Betty Gram Swing

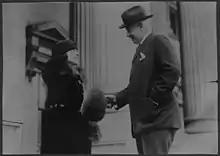
Senator Freylinghuysen of New Jersey congratulates Betty Gram on the ratification of the 19th Amendment by the NJ legislature in Feb of 1920.

After multiple attempts through 1918 and the beginning of 1919, on June 4, 1919, Congress finally passed the Nineteenth Amendment to the United States Constitution granting women the right to vote, pending ratification by the states. Betty Gram and the National Woman's Party quickly shifted their efforts from the White House to the states. Betty became a leader in the ratification campaign, working in New Jersey, Massachusetts, Delaware, West Virginia, Tennessee, and other states. In January 1920, suffragists defeated a New Jersey referendum movement that would have put the question of ratification directly to voters. Delaware became an important battleground state, with an active anti-suffrage movement. According to the Boston Herald, the NWP sent its "most experienced ratification campaigners" there, including Betty Gram. In June 1920, suffragists picketed the Republican National Convention in Chicago, hoping to pressure the Republican legislature of Delaware and Republican governors of Connecticut and Vermont for their failure to ratify the amendment. The Cleveland Plain Dealer, covering the convention, described Betty Gram as "young, vivacious, and pretty" and referenced the miniature steel jail door she wore as a breast pin, symbolizing her time in jail for the cause of women's suffrage. The NWP did not picket the Democratic National Convention in San Francisco.